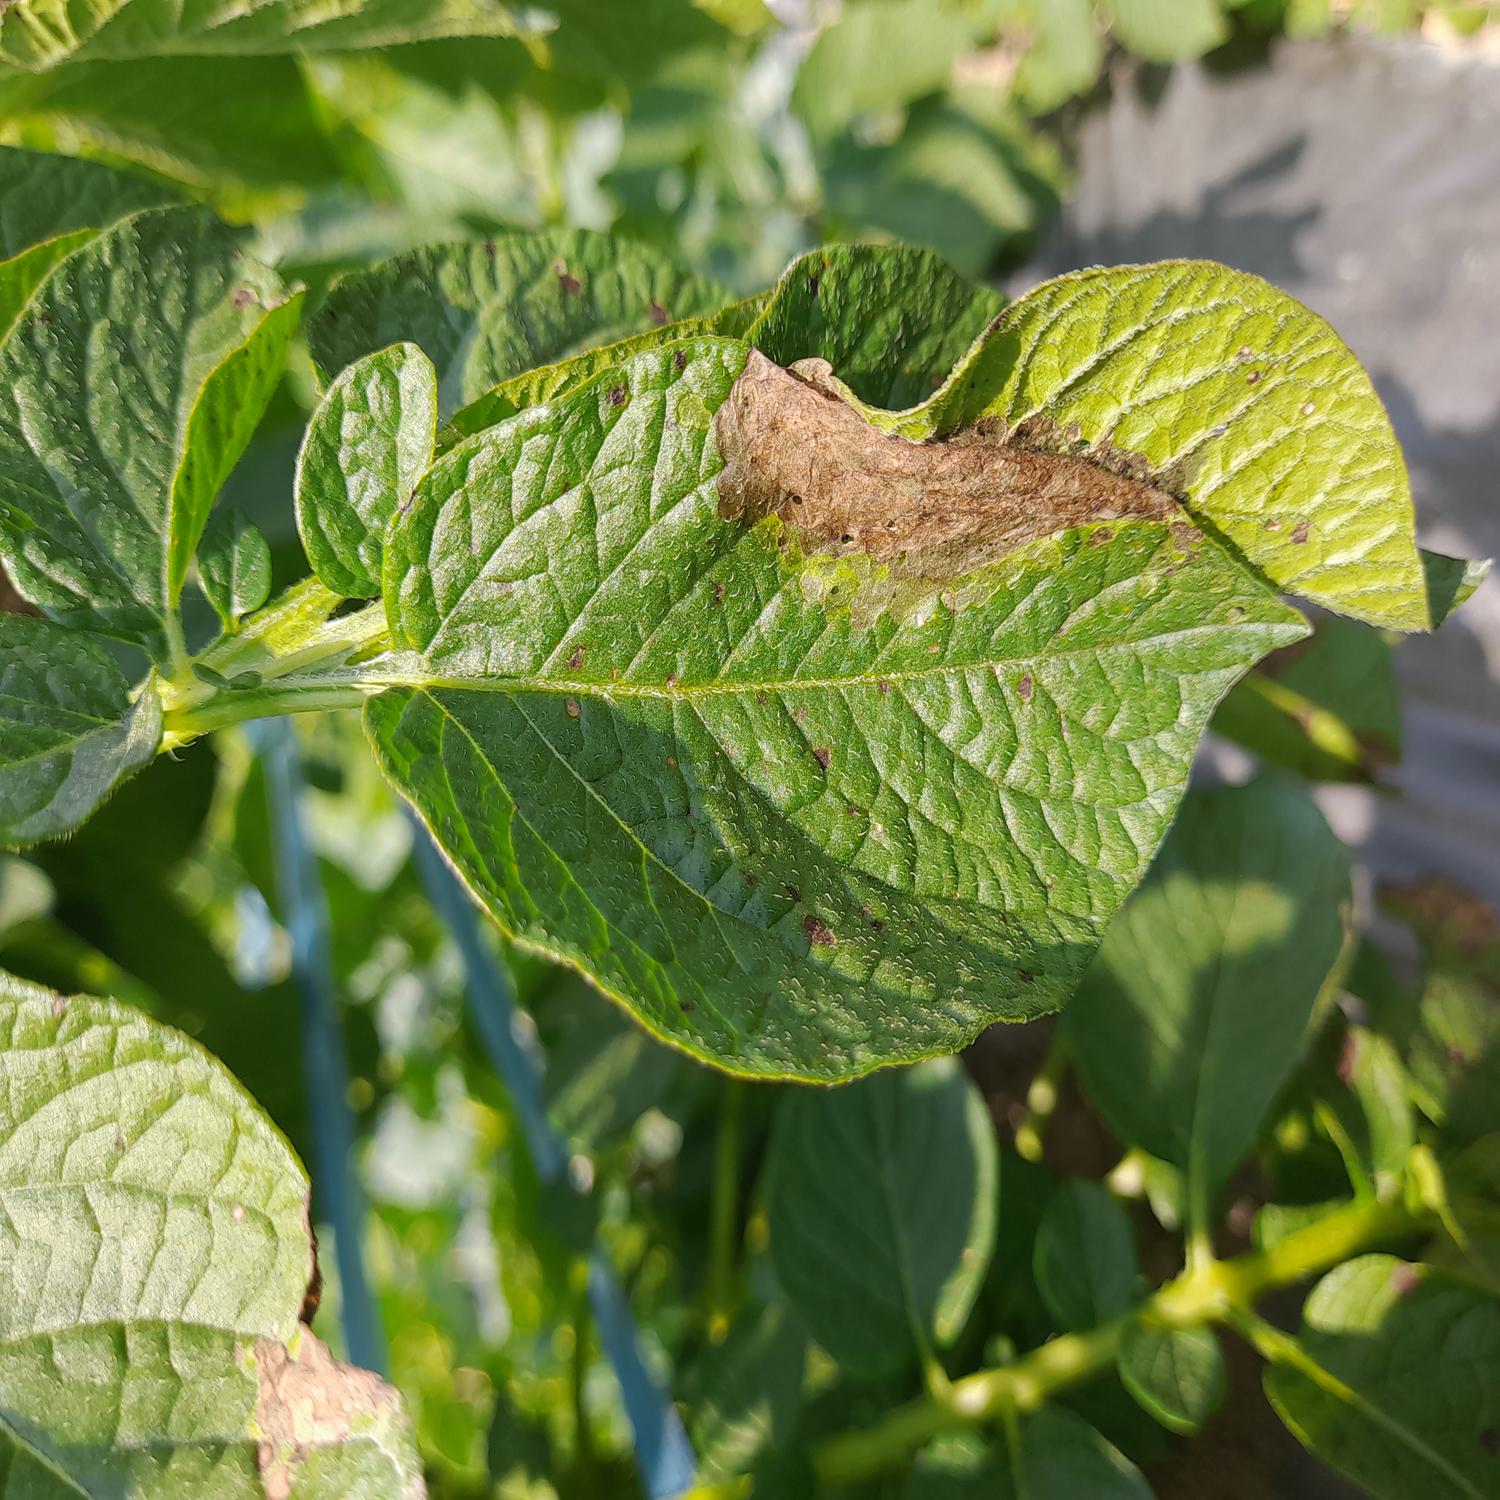
Label: Fungi